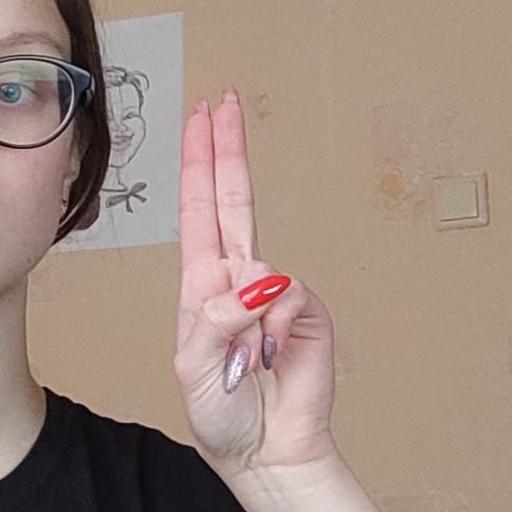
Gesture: two_up